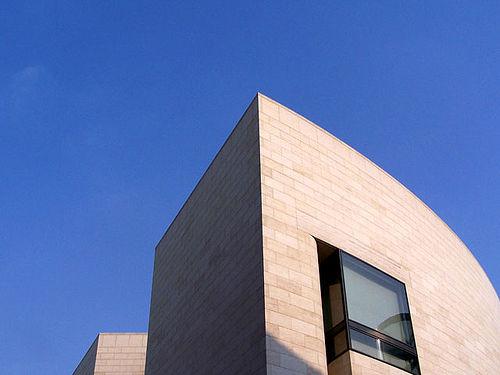
Weather: sun or clear